Coastal coal-carrying trade of New South Wales

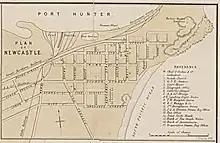
Map of Newcastle in 1868. The locations of coal staithes and the six steam cranes on the Government Wharf (Queens Wharf) are shown.

In July 1800, Captain William Reid—mistaking Moon Island for Nobbys Head and the entrance to Lake Macquarie at Swansea Heads for the mouth of the Hunter River—obtained his cargo of coal for Sydney from a seam outcropping in the southern headland at the lake's entrance—a headland since known as "Reid's Mistake"—and so accidentally revealed to the settlers the coastal coalfields of Lake Macquarie. Awabakal people had used the coal at Swansea Heads for over a thousand years. It was only upon his return to Sydney that Reid found that he had not travelled far enough north to have reached the Hunter River.